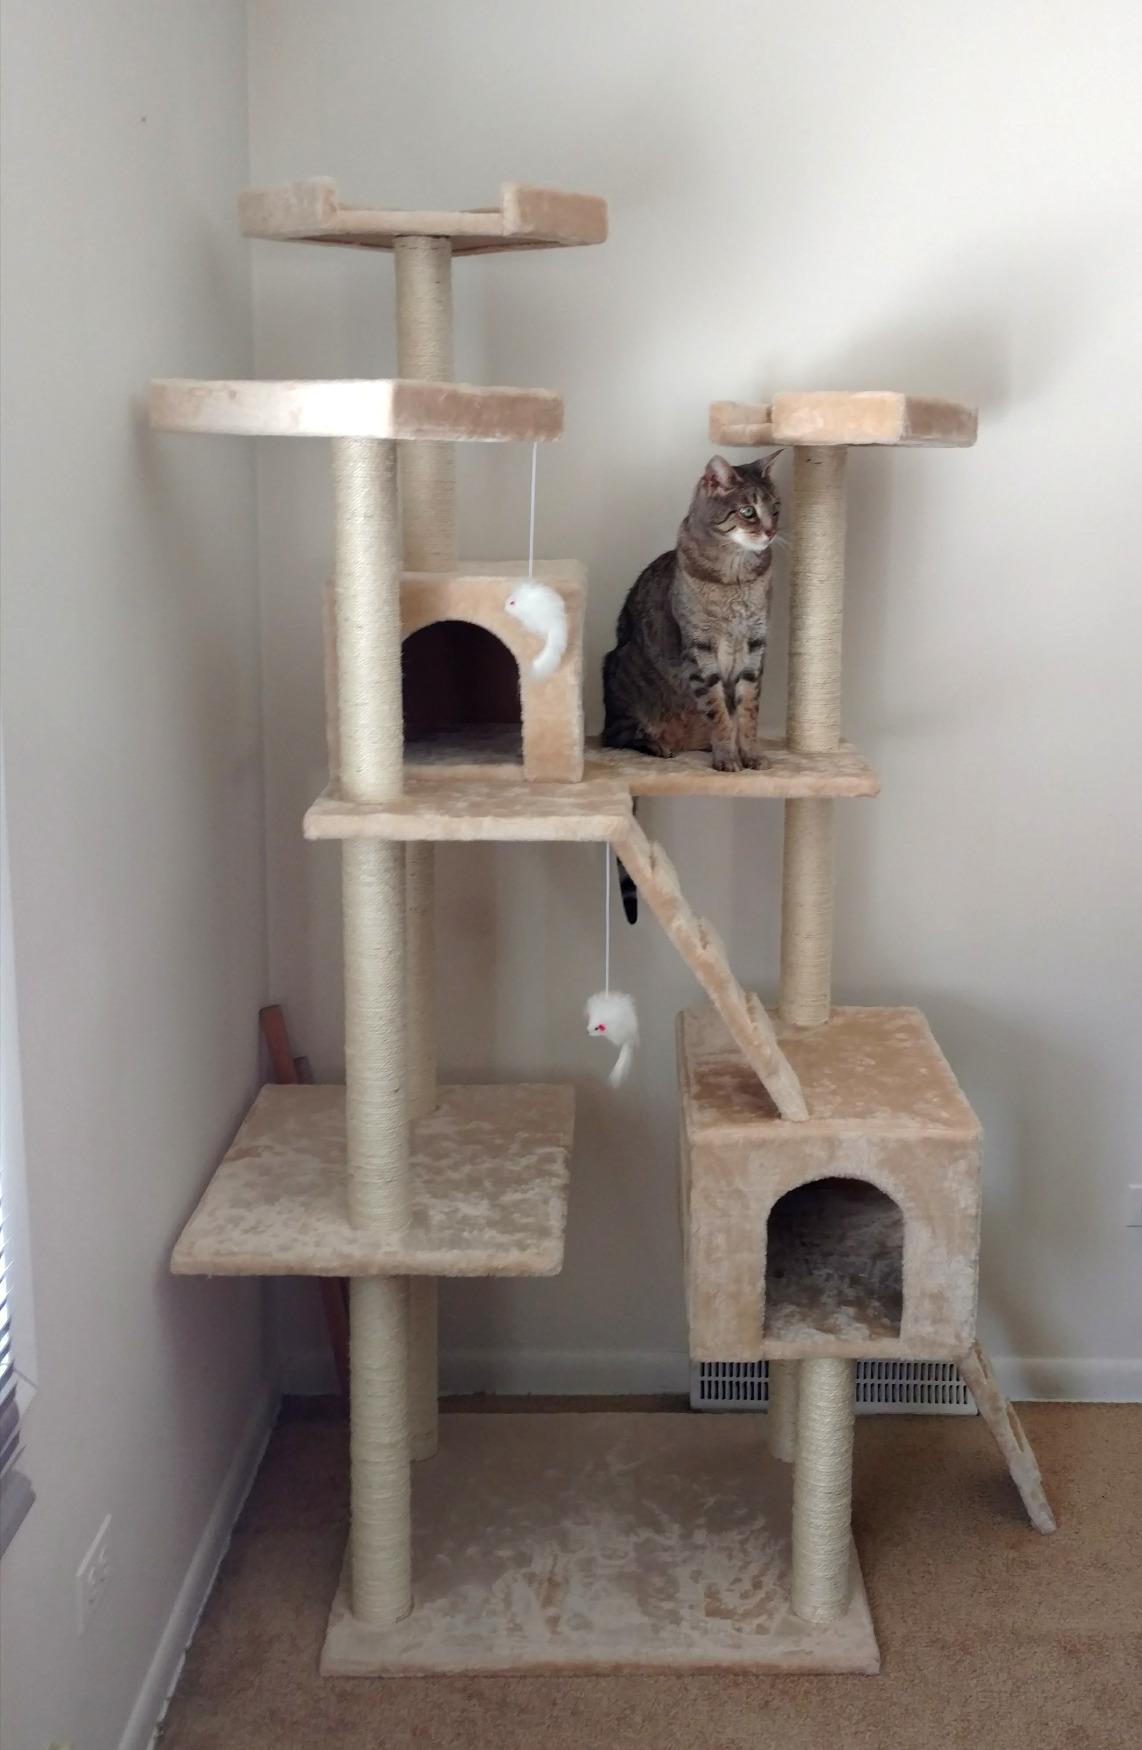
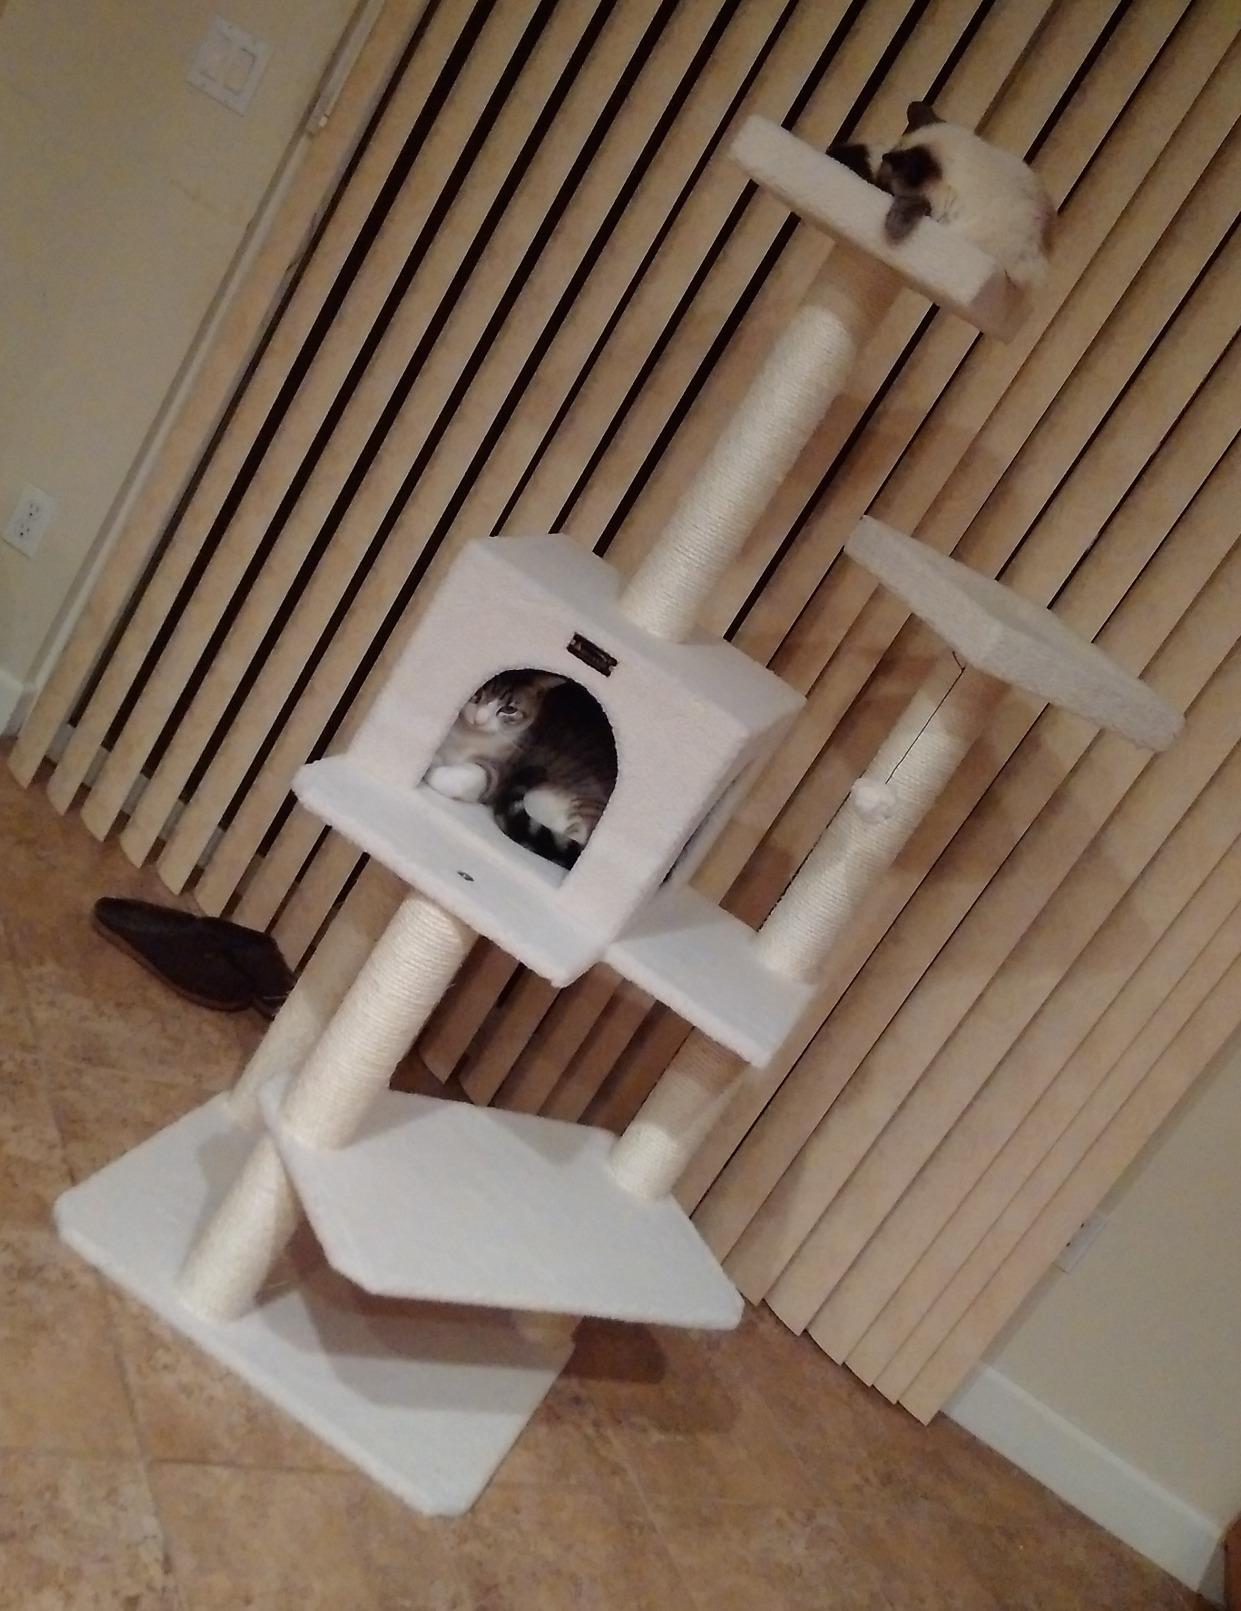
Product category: items_cat tree
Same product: no